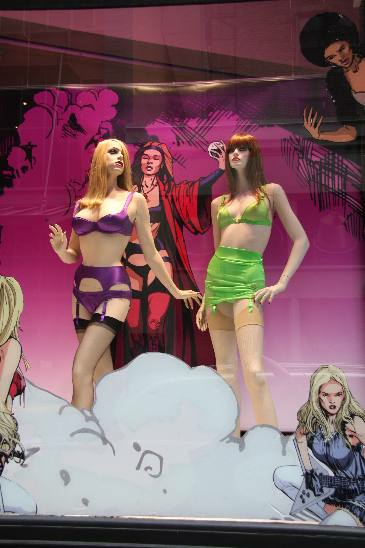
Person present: Yes